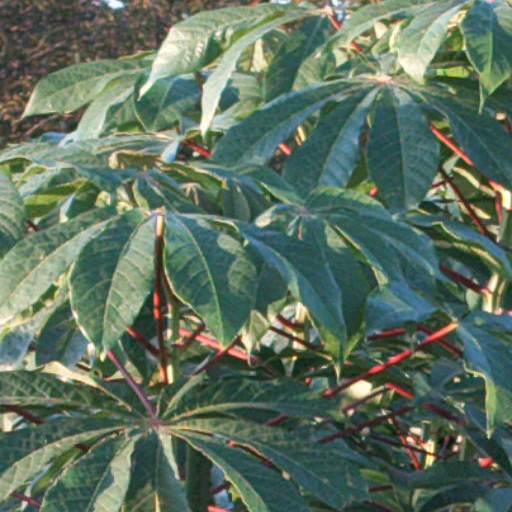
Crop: cassava